Takeshi Mori (commander)

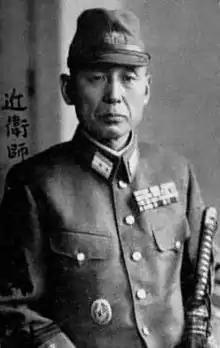

was a lieutenant general in the Imperial Japanese Army. He commanded the First Imperial Guards Division at the very end of World War II, and was killed by Major Kenji Hatanaka during the Kyūjō Incident.